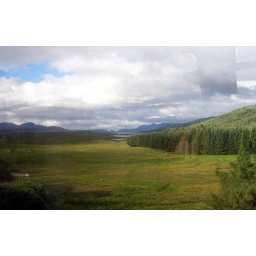
A view over Rannoch Moor from the train window